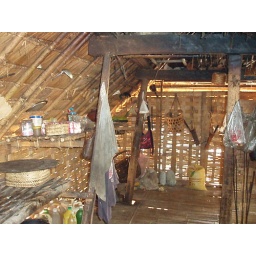
Open room in hill tribe house